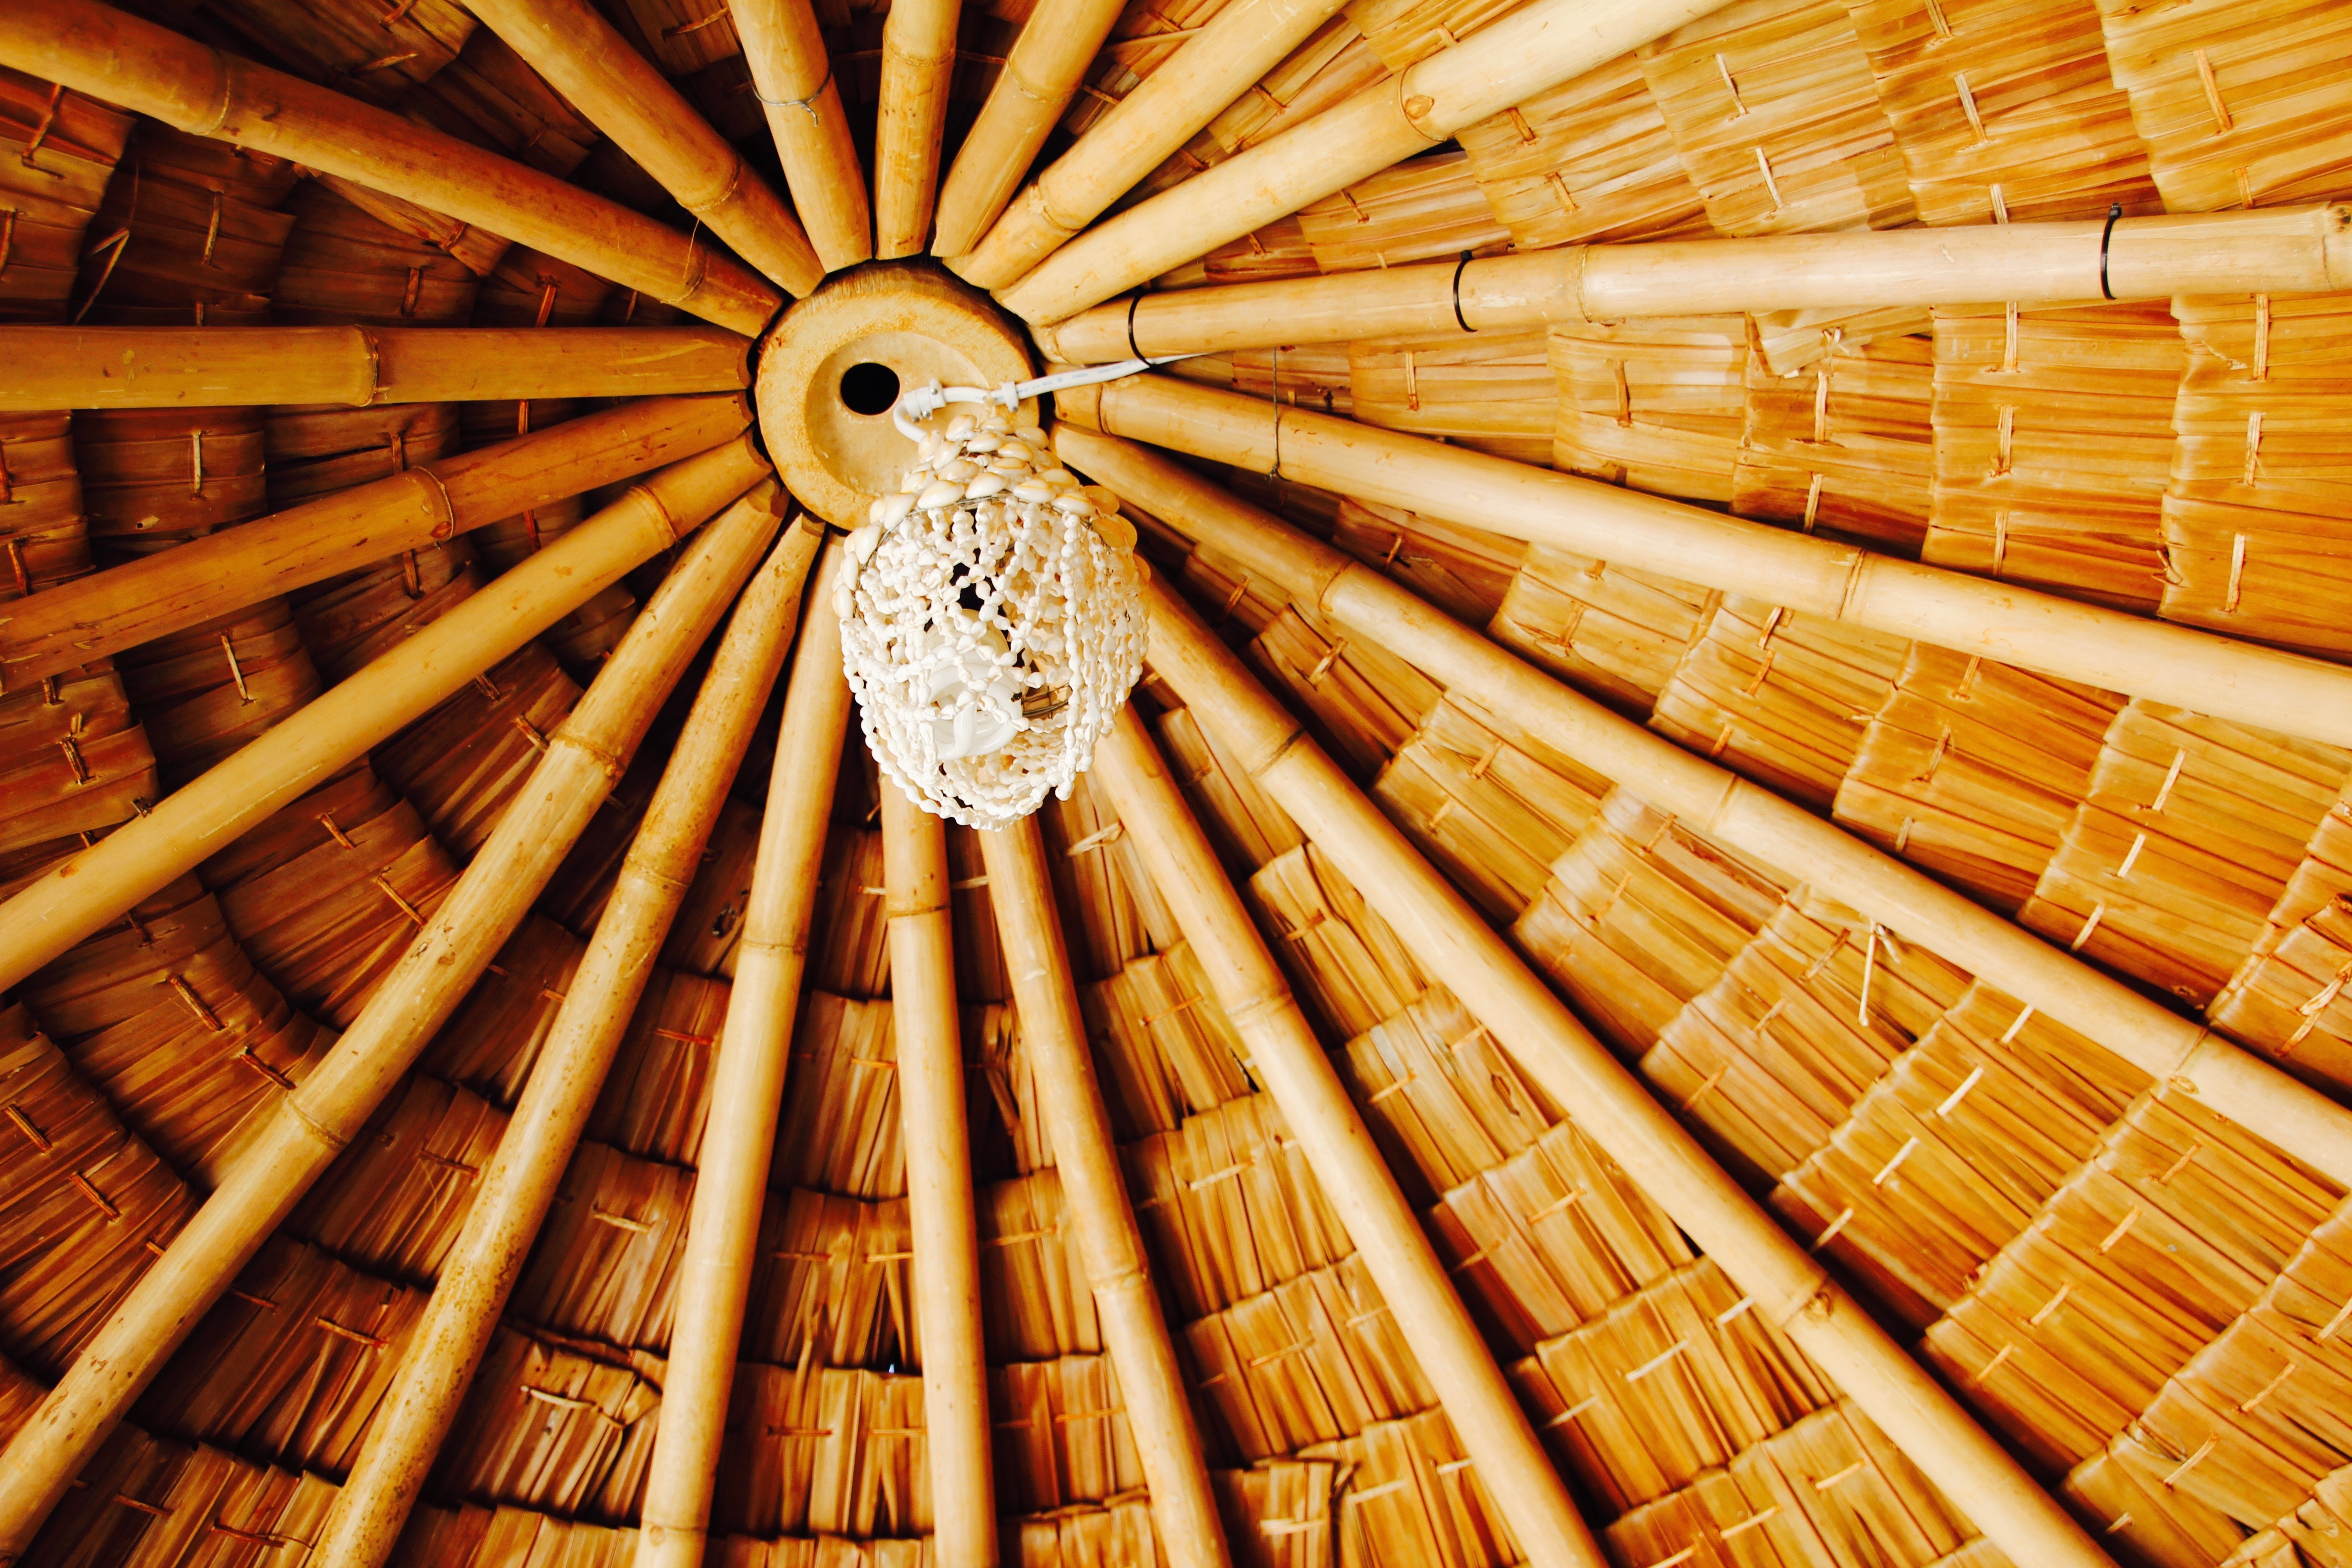
screen, light, wood, decoration, pattern, braid, interior design, design, straw, parasol, bamboo, strive, sun protection, man made object, window covering